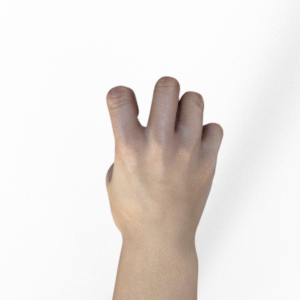
Label: rock